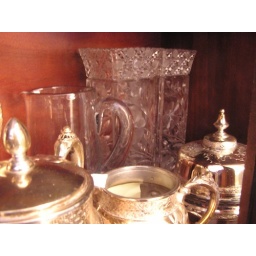
Tall glass vase and glass pitcher in china cabinet (including sugar and creamer from Derby set).